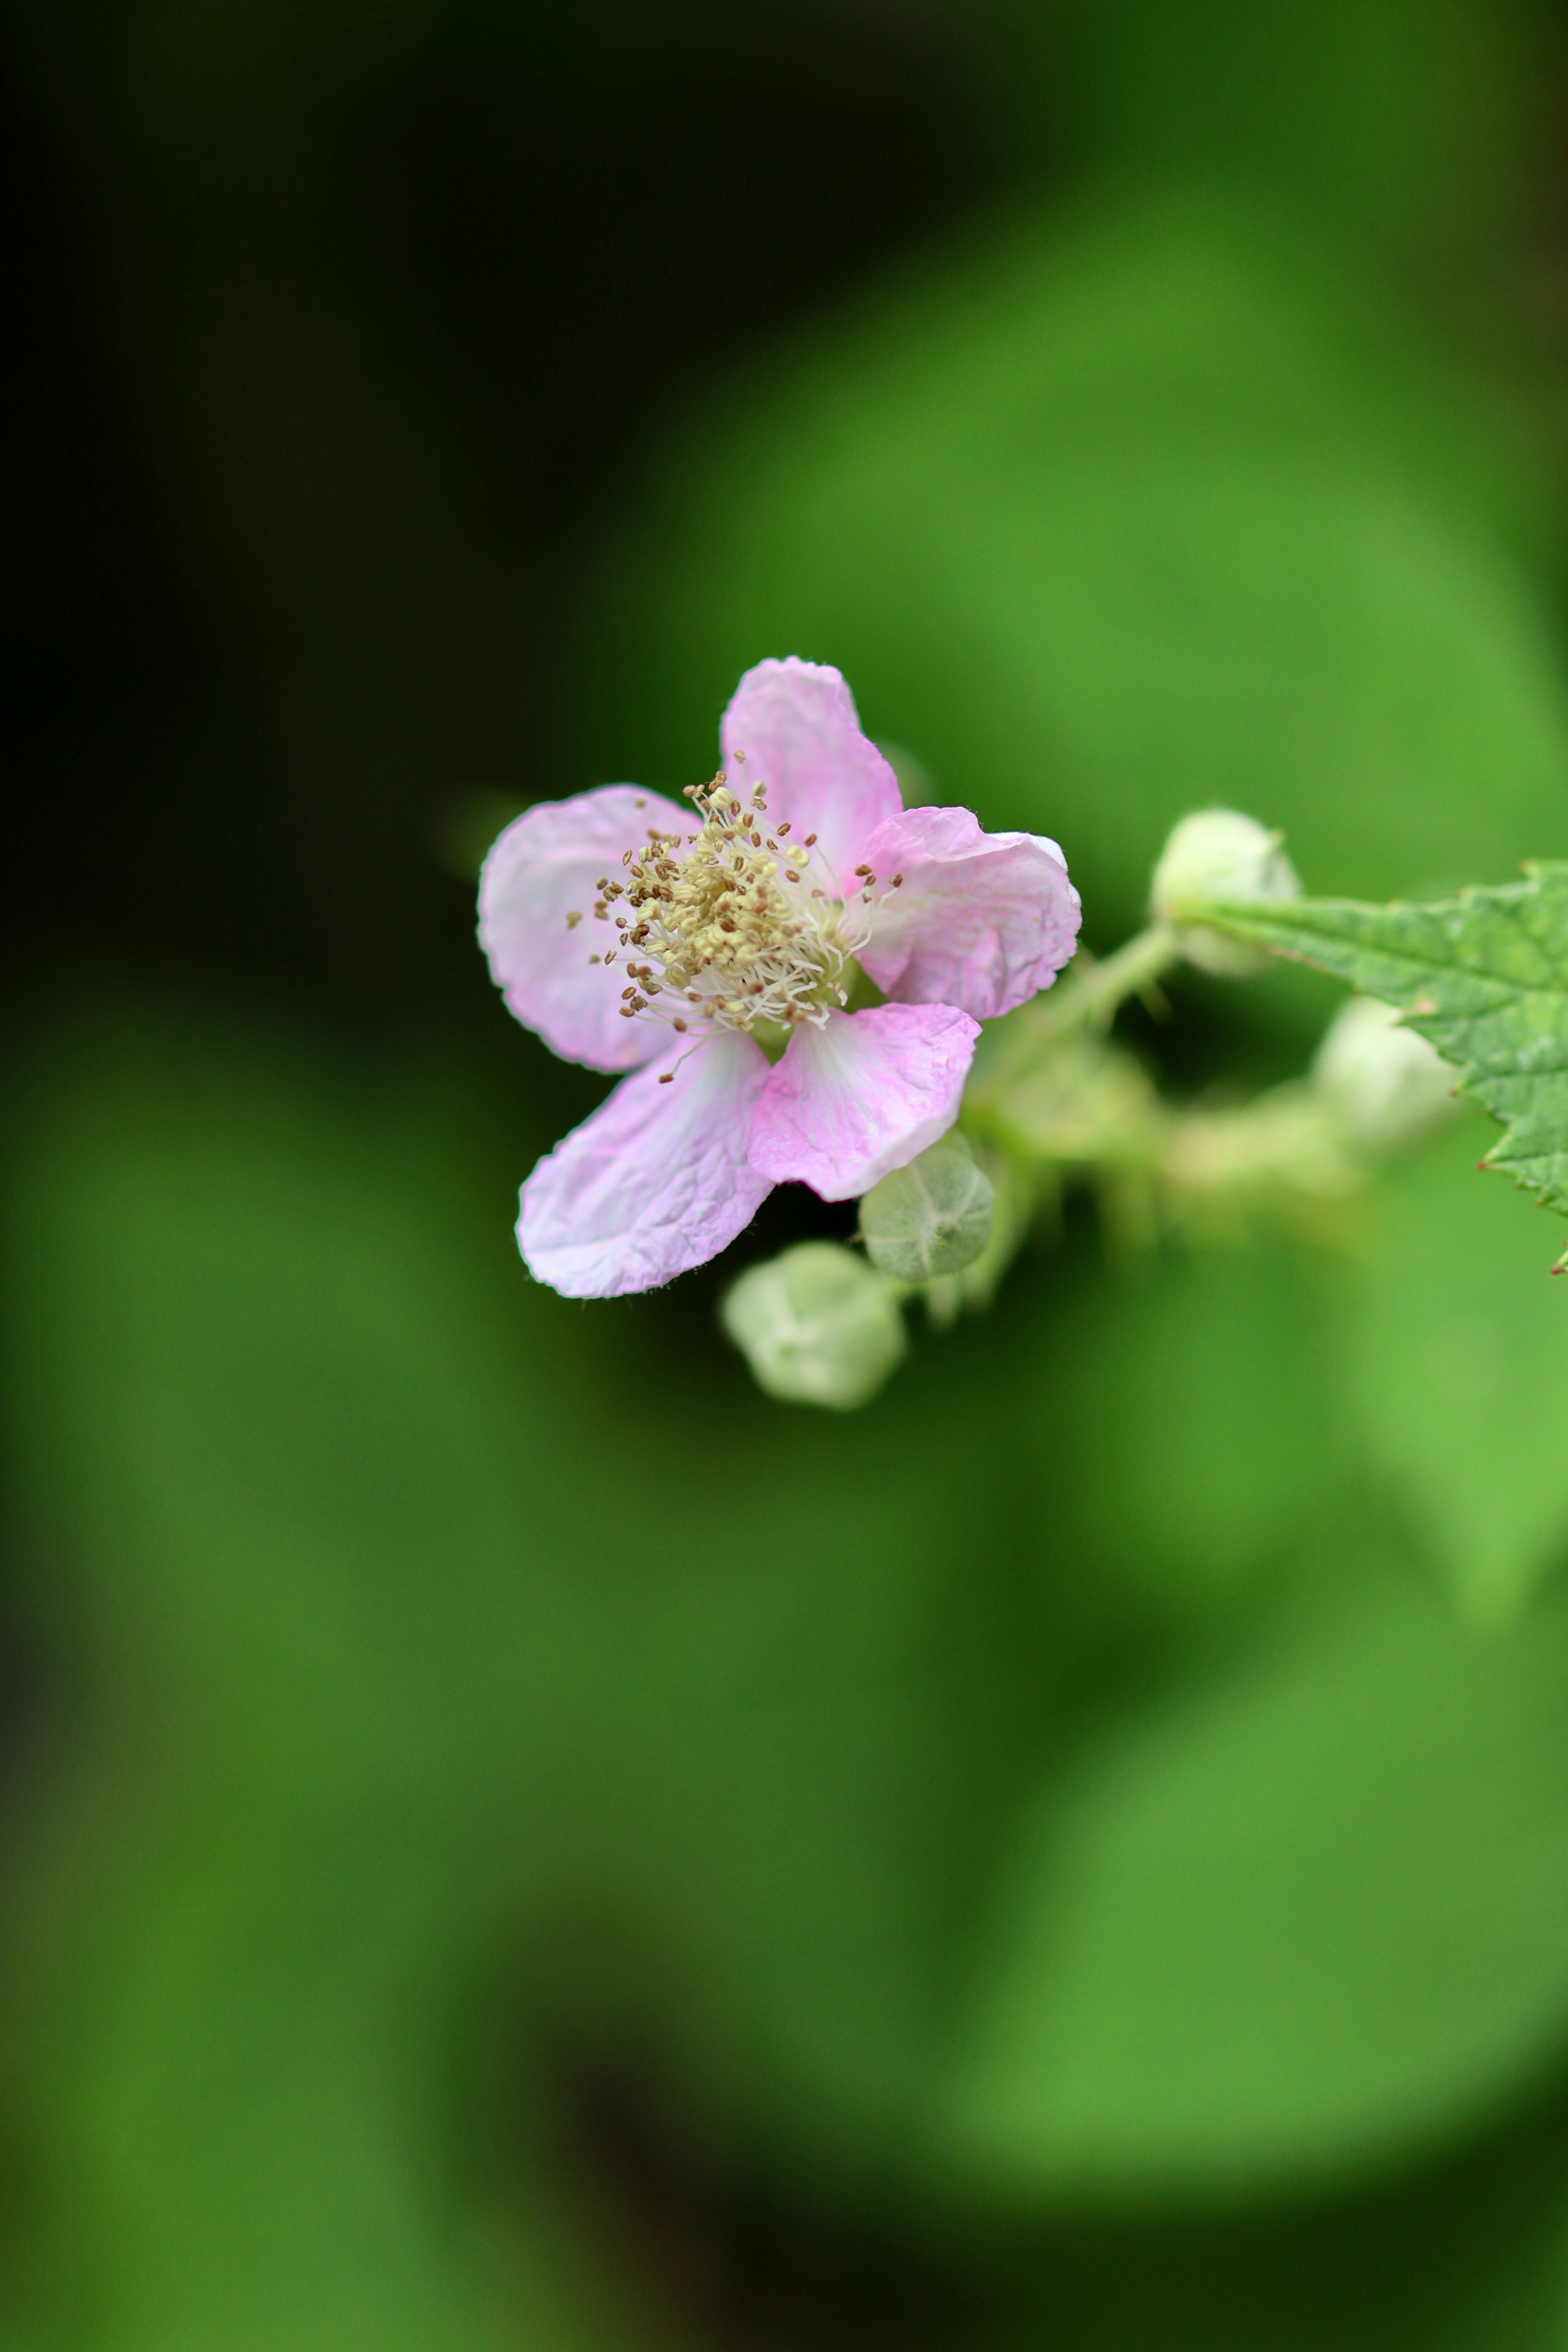
flower, plant, petal, terrestrial plant, flowering plant, rose family, blossom, grass, rose order, macro photography, subshrub, annual plant, wildflower, Pedicel, shrub, plant stem, herbaceous plant, pollen, cinquefoil, cornales, windflower